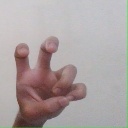
अक्षर: छ